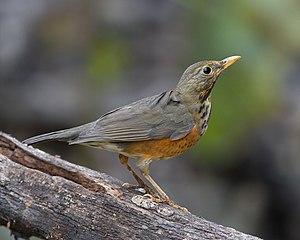
Le Merle à poitrine noire est une espèce de passereaux appartenant à la famille des Turdidae.